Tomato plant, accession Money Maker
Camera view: horizontal (90 deg, fisheye); turntable rotation: 150 degrees
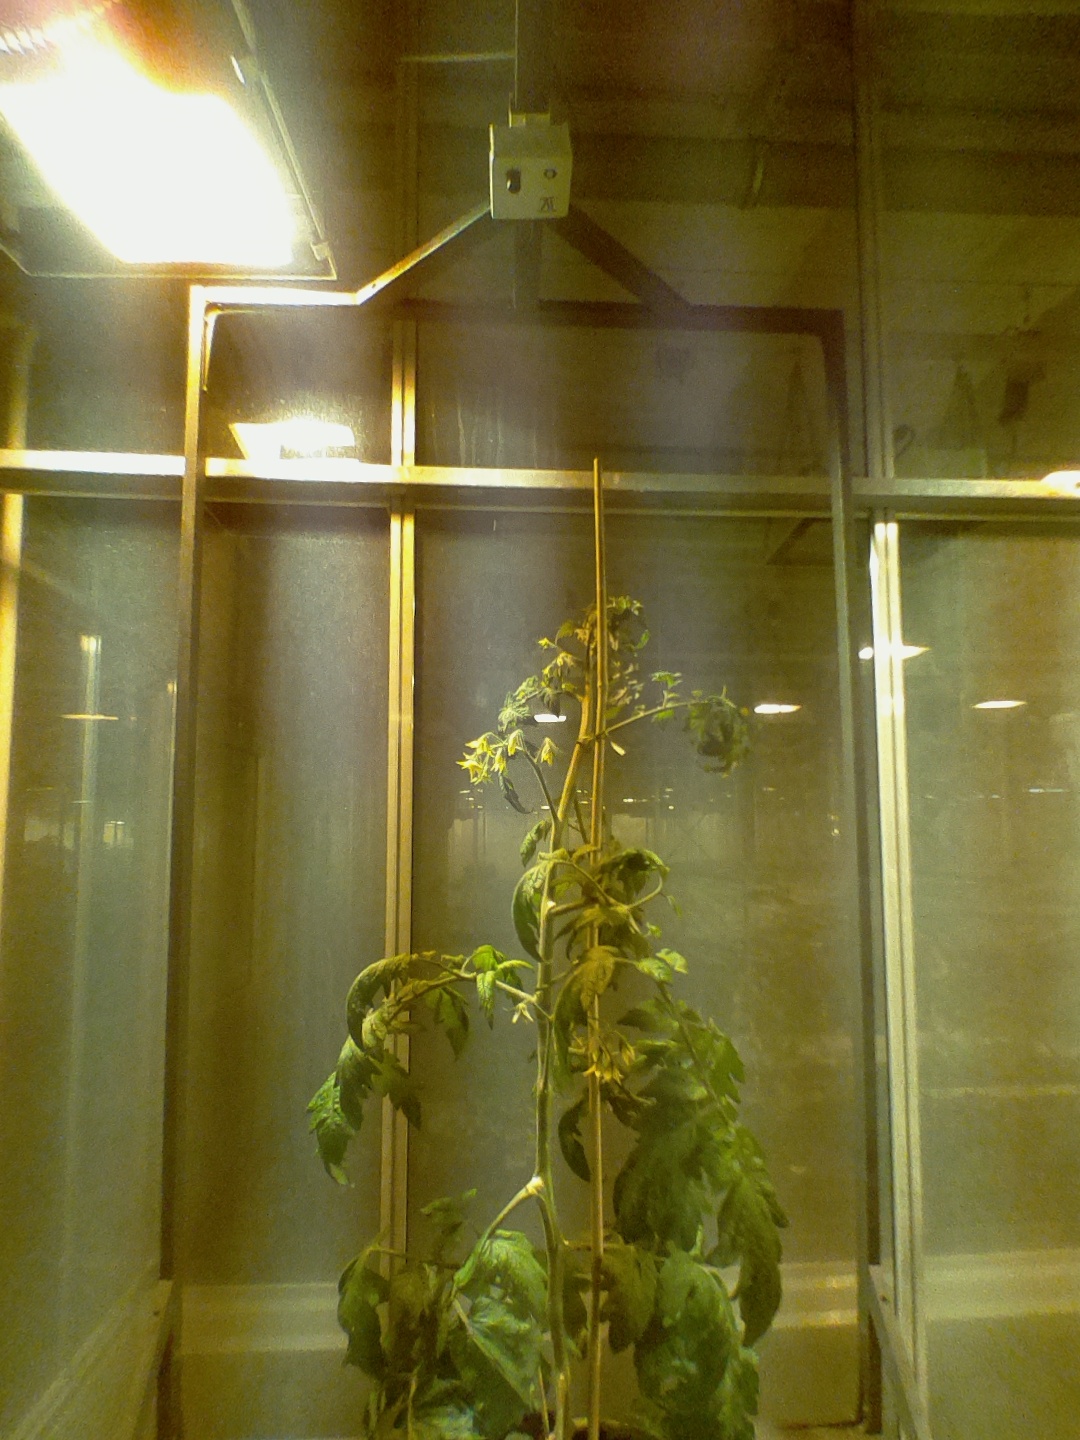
BBCH growth stage 70: Fruits at the main stem or branches visibles